Merchant of Love

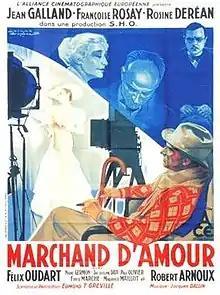

Merchant of Love (French: Marchand d'amour) is a 1935 French comedy film directed by Edmond T. Gréville and starring Jean Galland, Rosine Deréan and Françoise Rosay. The film's sets were designed by the art director Pierre Schild.